List of birds of Arkansas

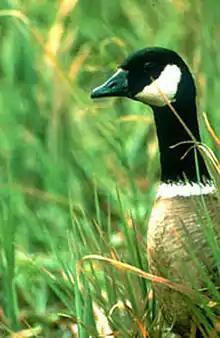
Cackling goose

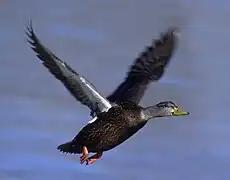
American black duck

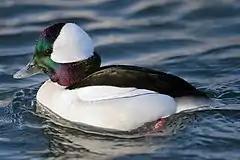
Bufflehead

The family Anatidae includes the ducks and most duck-like waterfowl, such as geese and swans. These birds are adapted to an aquatic existence with webbed feet, bills which are flattened to a greater or lesser extent, and feathers that are excellent at shedding water due to special oils.